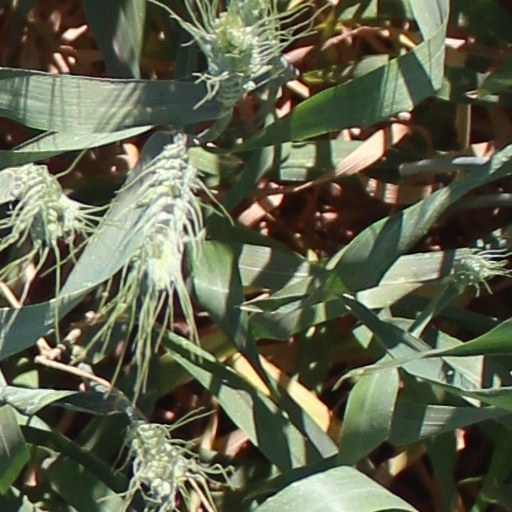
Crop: wheat